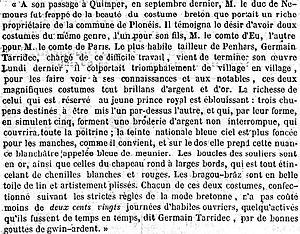
Deux costumes bretons imitant celui d'un riche propriétaire de Plonéis fabriqués à Penhars à la demande du duc de Nemours pour deux enfants royaux (journal Le Constitutionnel du 23 décembre 1843).
Penhars est une ancienne commune du département du Finistère. Rattachée à Quimper en 1960, elle constitue aujourd'hui l'un de ses quartiers populaires, notamment avec la présence des grands ensembles de Kermoysan.
Plonéis [plonejs] est une commune du département du Finistère, dans la région Bretagne, en France. Elle est située à 10 kilomètres environ de Quimper. La ville se situe dans l'intercommunalité de Quimper Bretagne occidentale.